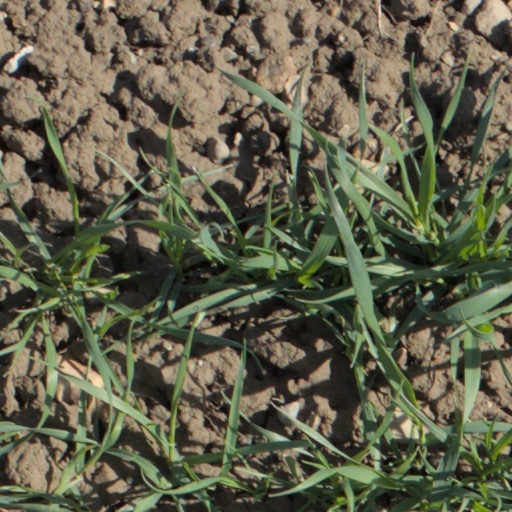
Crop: wheat